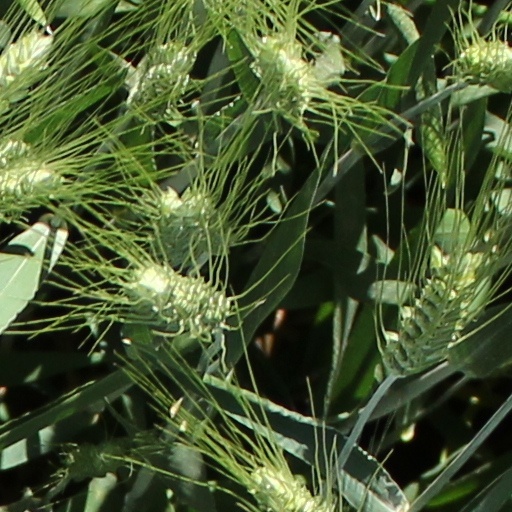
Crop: wheat